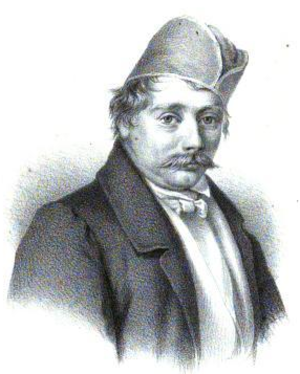
Thomas Fearnley était un peintre paysagiste norvégien.